1994 Men's Ice Hockey World Championships

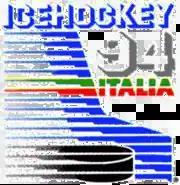

The 1994 Men's Ice Hockey World Championships was the 58th such event sanctioned by the International Ice Hockey Federation (IIHF). Teams representing 35 countries participated in several levels of competition, with an additional two national teams failing to advance from a mid-season preliminary qualifying tournament. The competition also served as qualifications for group placements in the 1995 competition.